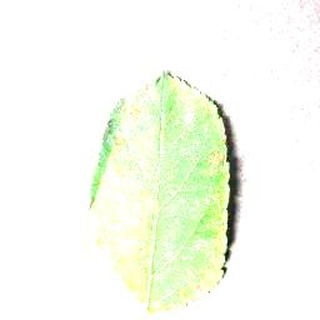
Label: apple_cedar_apple_rust